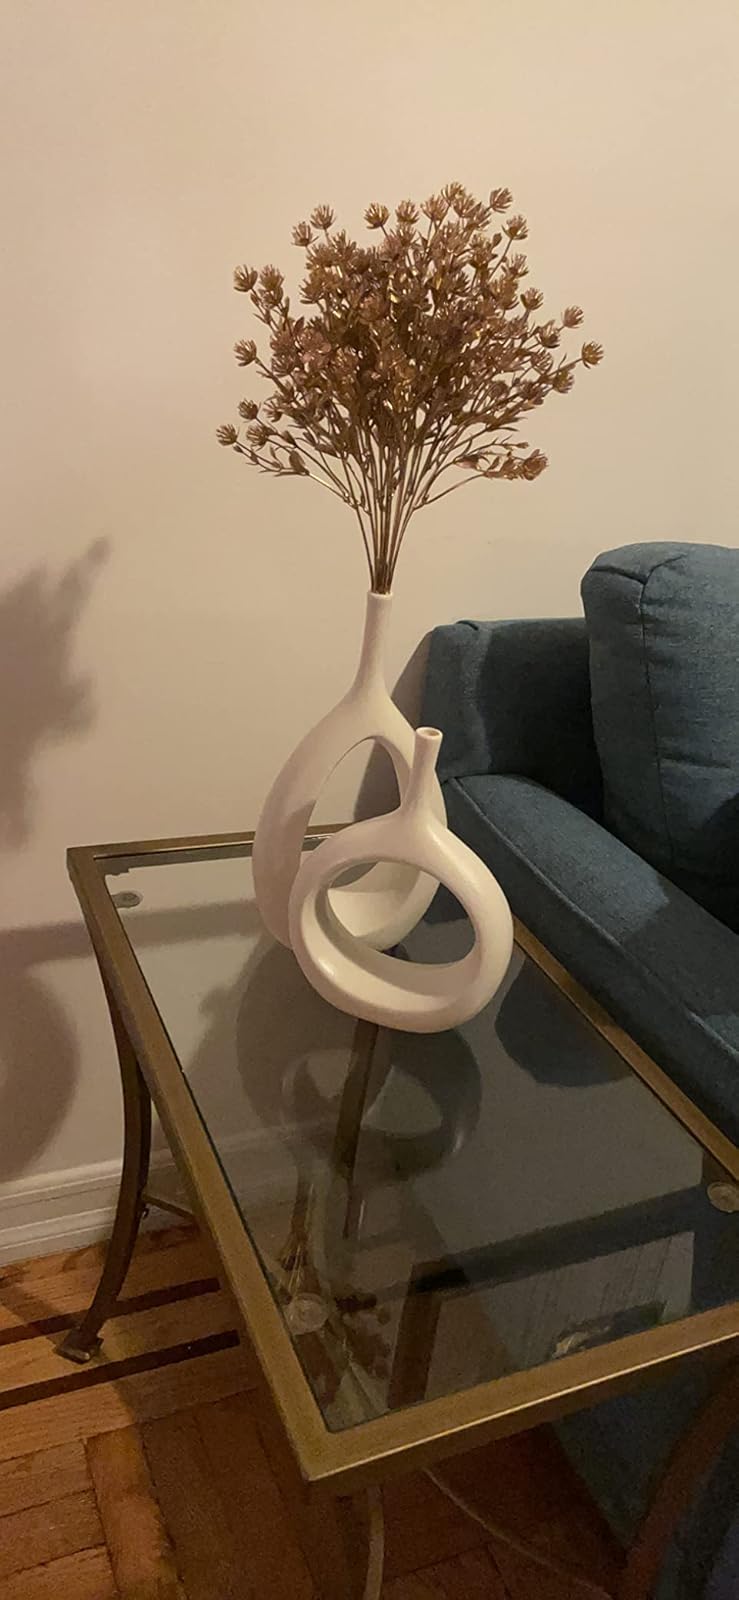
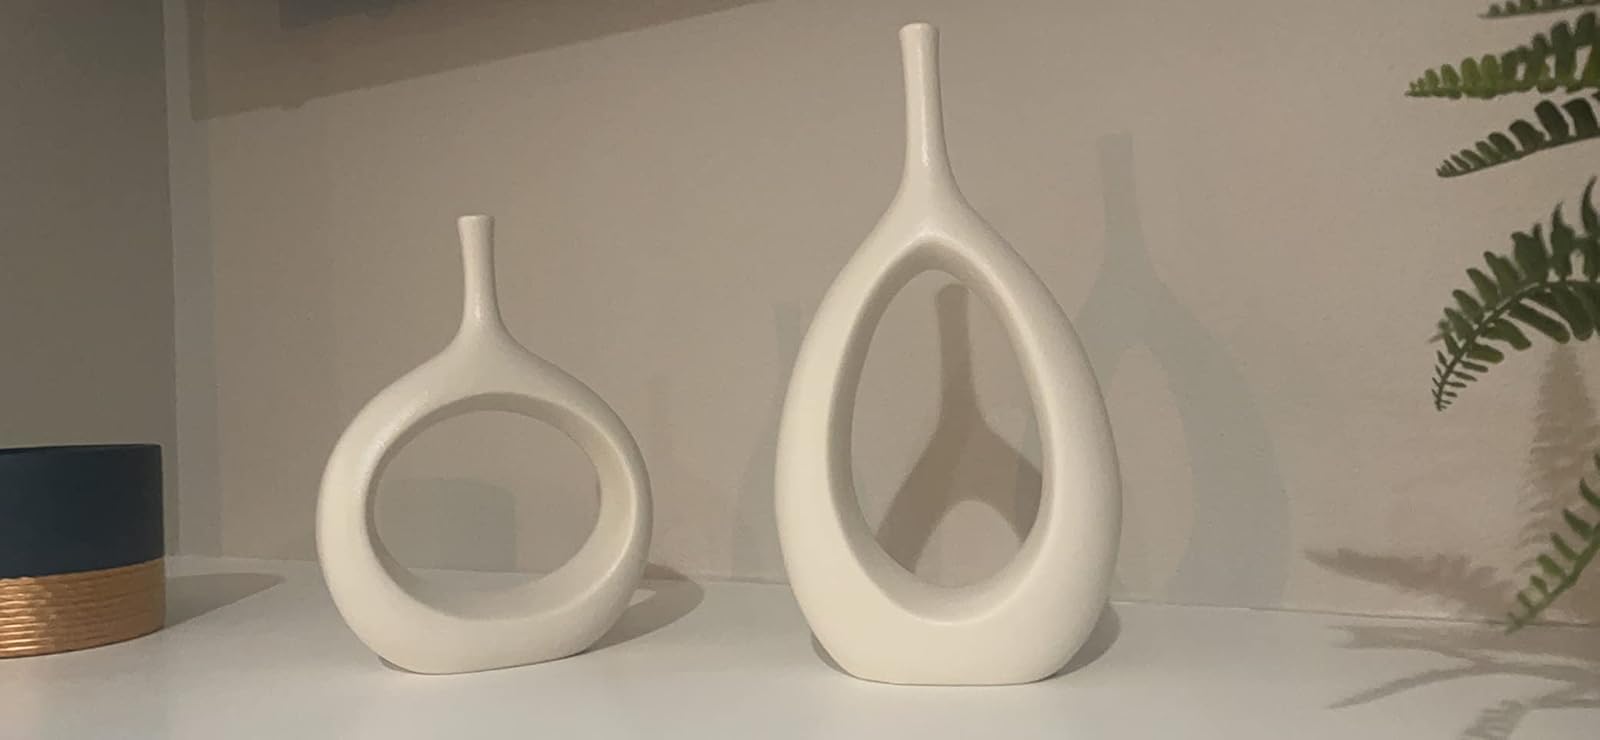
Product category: vase
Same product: yes